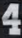
Number: 4